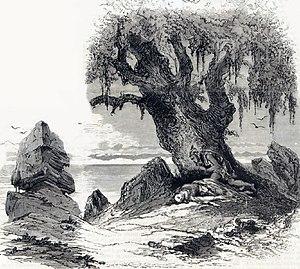
Acte V de L'Africaine de Meyerbeer
L'Africaine est un opéra en cinq actes de Giacomo Meyerbeer, sur un livret d'Eugène Scribe, dont la première représentation eut lieu le 28 avril 1865 à l'Opéra de Paris sous la direction de François Hainl. Dernière œuvre de celui qui est le plus célèbre compositeur d’opéras de son époque, son élaboration s’est étalée sur plus de vingt ans, avec une succession de versions, tant du livret que de la partition. Mort le lendemain du jour où il met un point final à sa composition, Meyerbeer ne peut participer au travail de révision lors des répétitions. Cette tâche est confiée au musicographe belge François-Joseph Fétis qui ne peut résoudre toutes les contradictions inhérentes à une durée de gestation aussi longue. Il en ajoute même de nouvelles, avec certaines coupures nuisant à la bonne compréhension de l’intrigue, ou la restauration du titre original L’Africaine à un ouvrage rebaptisé entretemps Vasco de Gama et dont l’héroïne n’est plus africaine. En dépit de ces vicissitudes, l’opéra connaît un triomphe dès sa création et parvient à se maintenir au répertoire, Meyerbeer ayant eu le soin de se renouveler en adoptant les préceptes nouveaux de l’opéra lyrique.